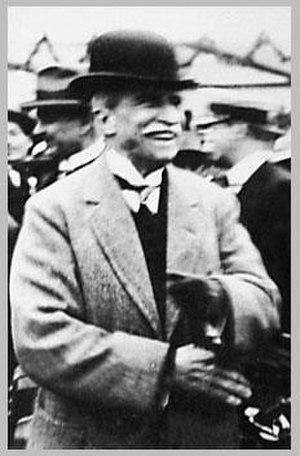
Augusto Bernardino Leguia y Salcedo était un homme d'État péruvien qui fut président de la république à deux reprises : de 1908 à 1912 puis de 1919 à 1930.